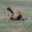
Label: camel